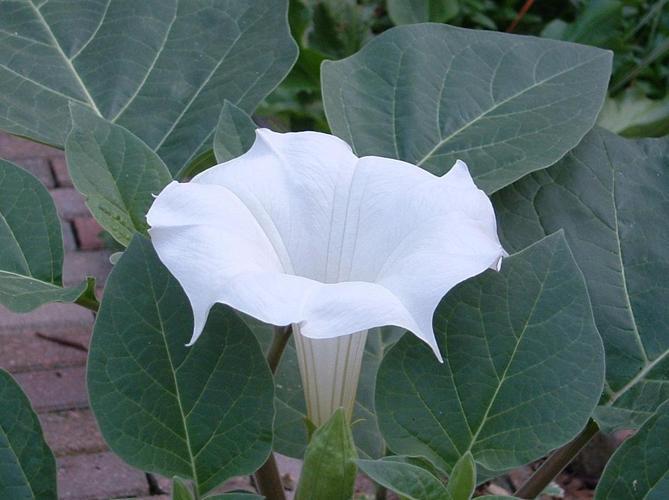
Label: thorn apple